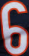
Number: 6